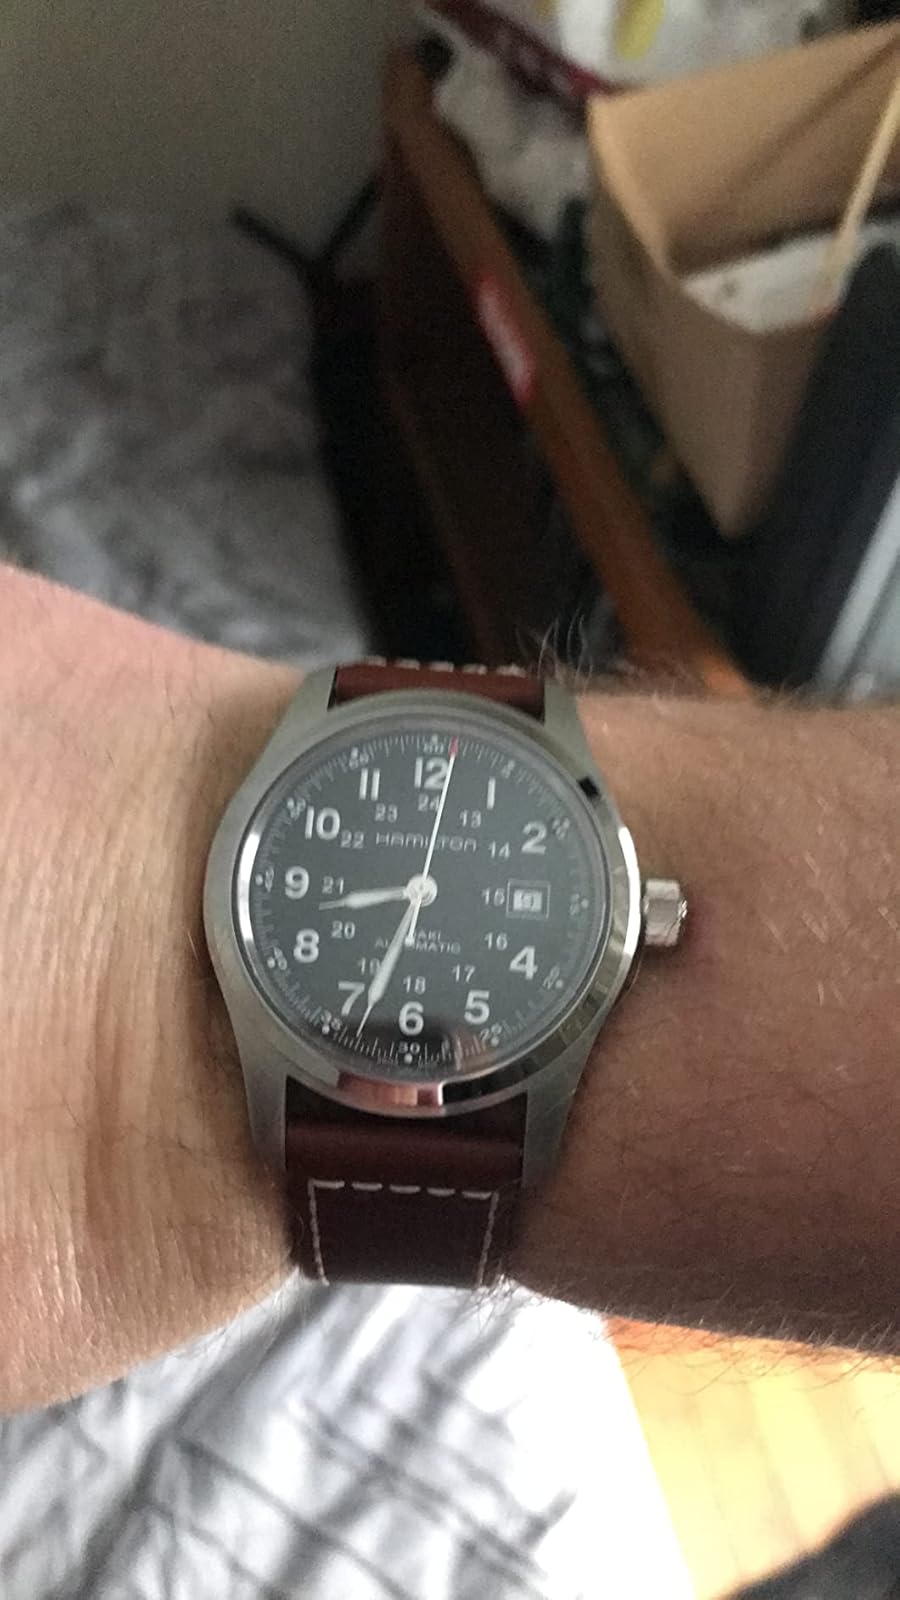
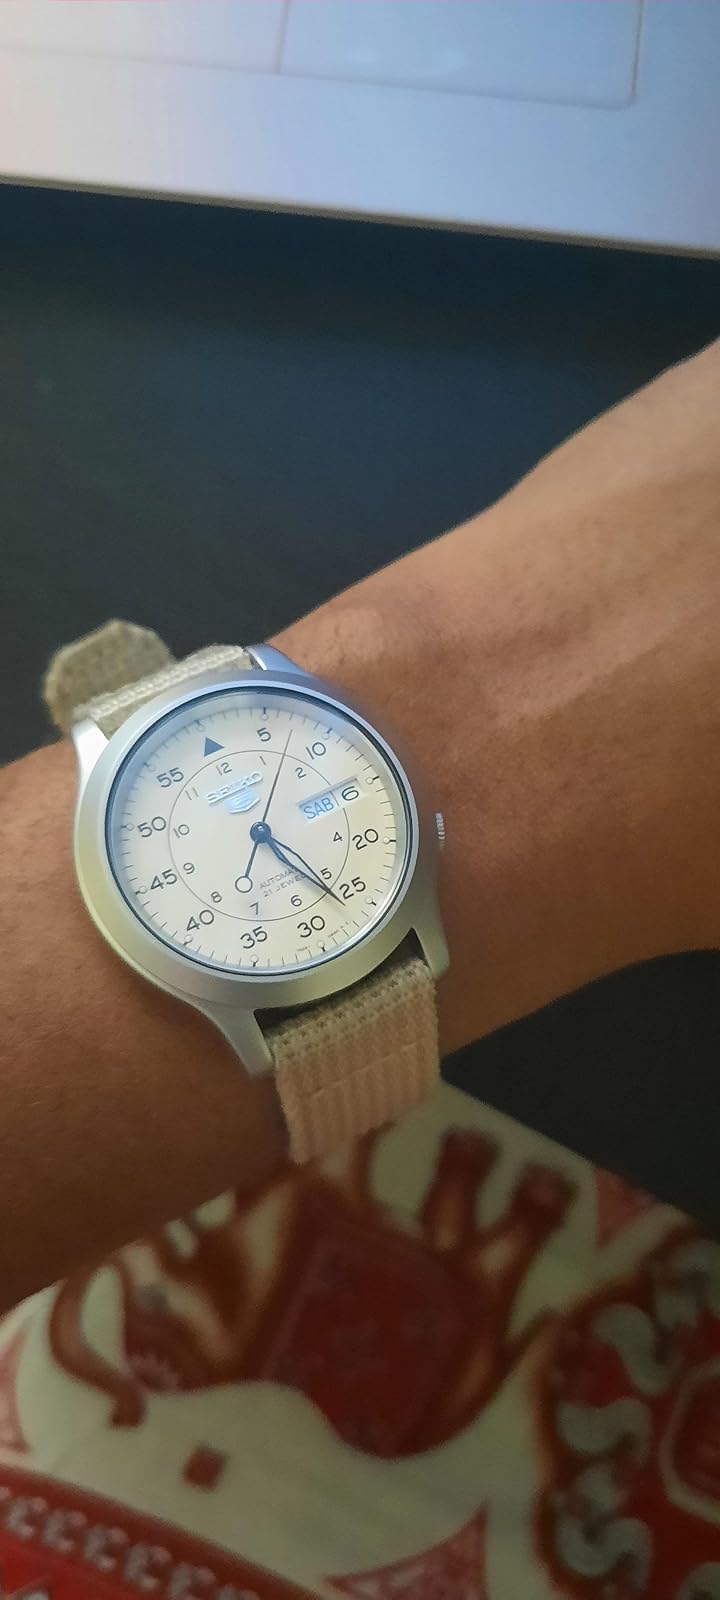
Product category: accessories_watch
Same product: no